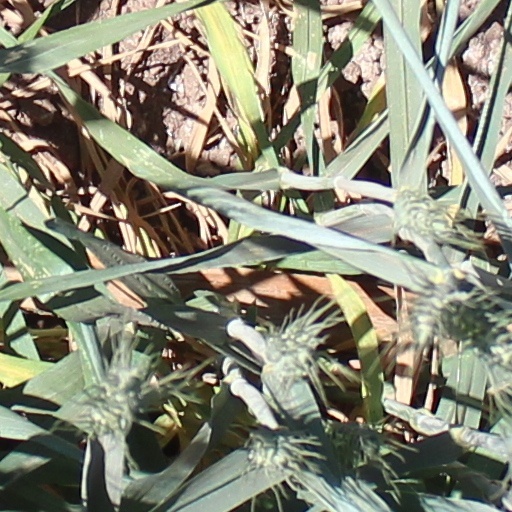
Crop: wheat